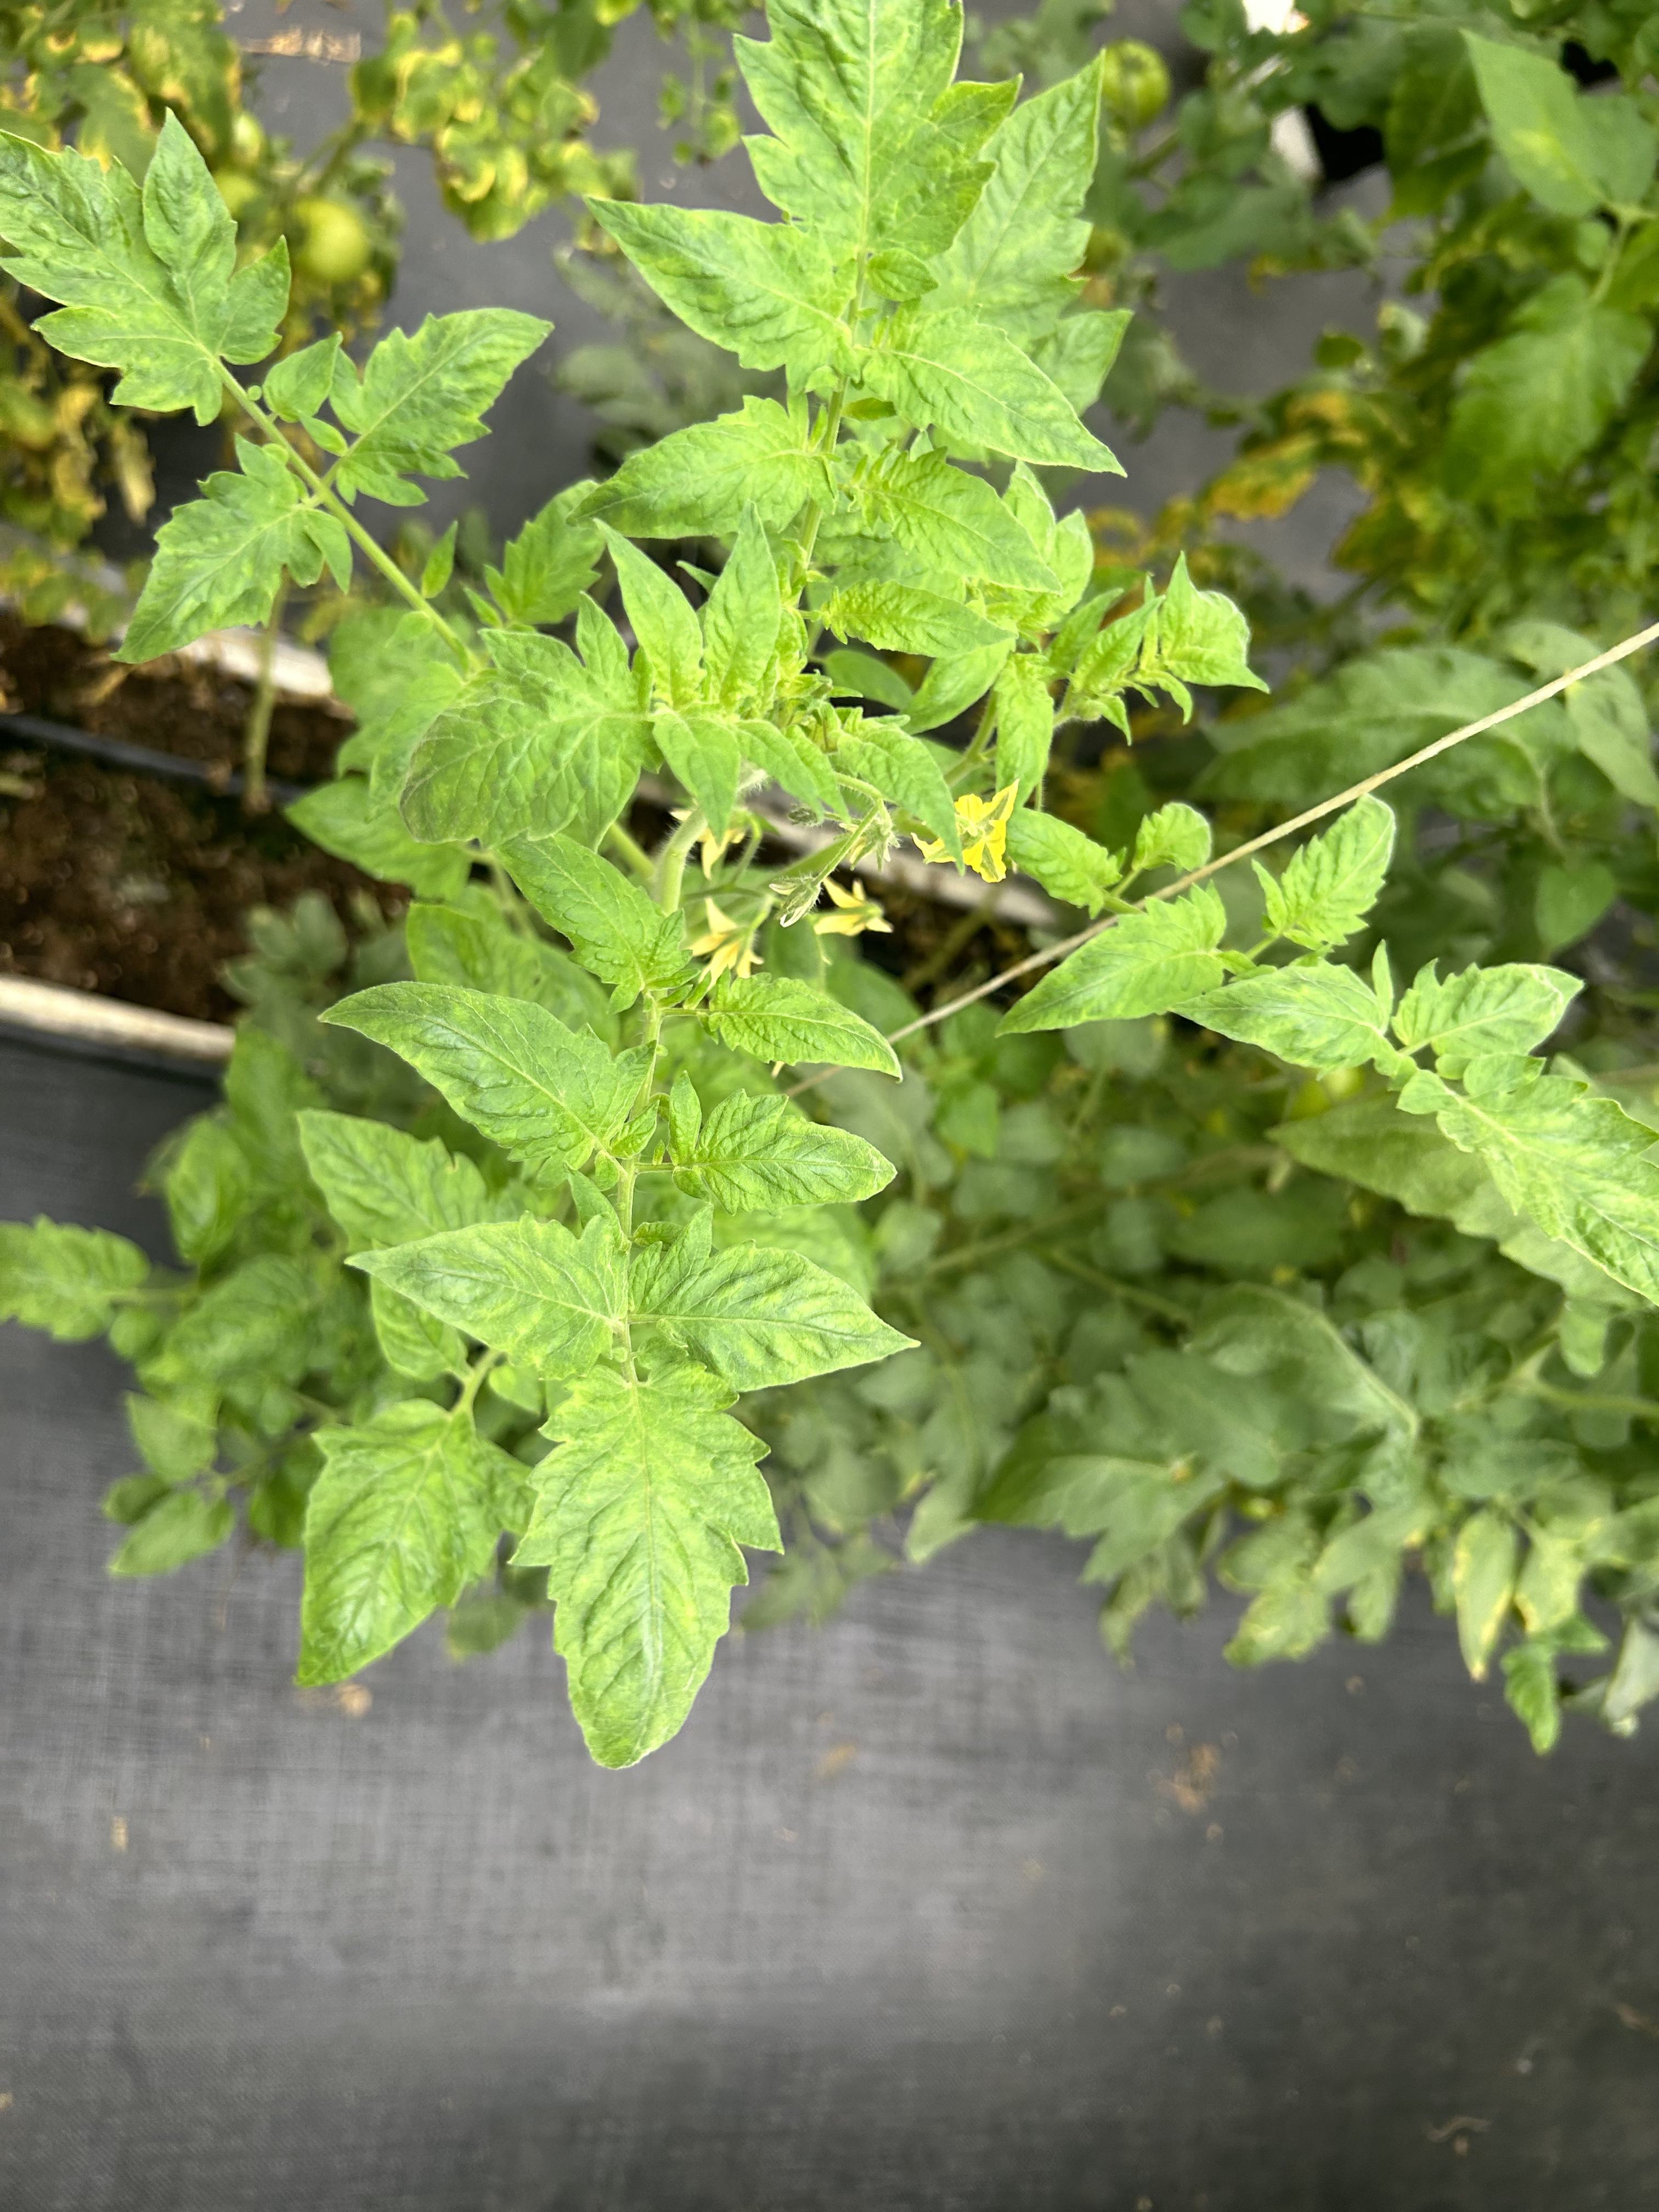
Disease: Viral